Roman Catholic Diocese of Quilon

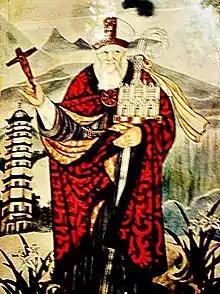
John De Marignolli, Papal legate in Quilon, 1348–1349.

The Diocese of Quilon (Latin: "Diœcesis Quilonensis") is a Latin Church ecclesiastical jurisdiction or diocese of the Catholic Church based in the southern Indian city of Kollam. It is a suffragan in the ecclesiastical province of the metropolitan Archdiocese of Trivandrum. The Diocese of Quilon covers an area of 1,950 km (753 square miles) that contains a population of some 4.8 million. At least 4.8% of the people in the area are Catholic.